Brixton tube station

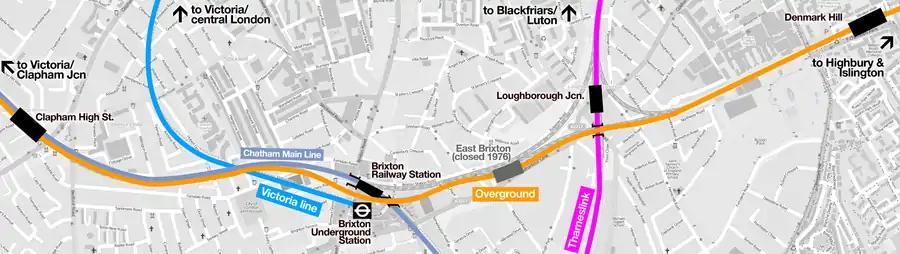
Map of rail & tube lines passing through Brixton, showing the location of East Brixton

The station is in Brixton Road and is about 100 m from Brixton railway station (on the London Victoria to Orpington line, operated by South Eastern). Although the route of the London Overground South London line also runs close to Brixton tube station, there is no station in Brixton on this route because it passes overhead on high railway arches.